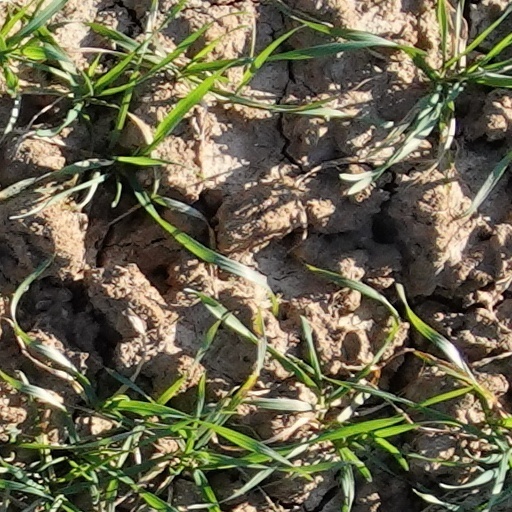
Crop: wheat